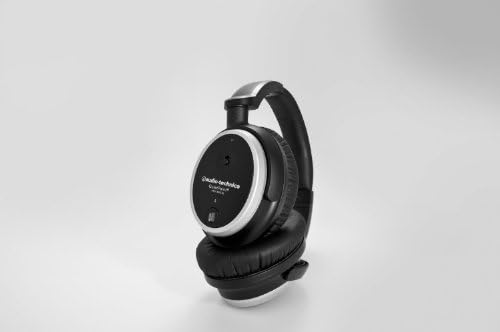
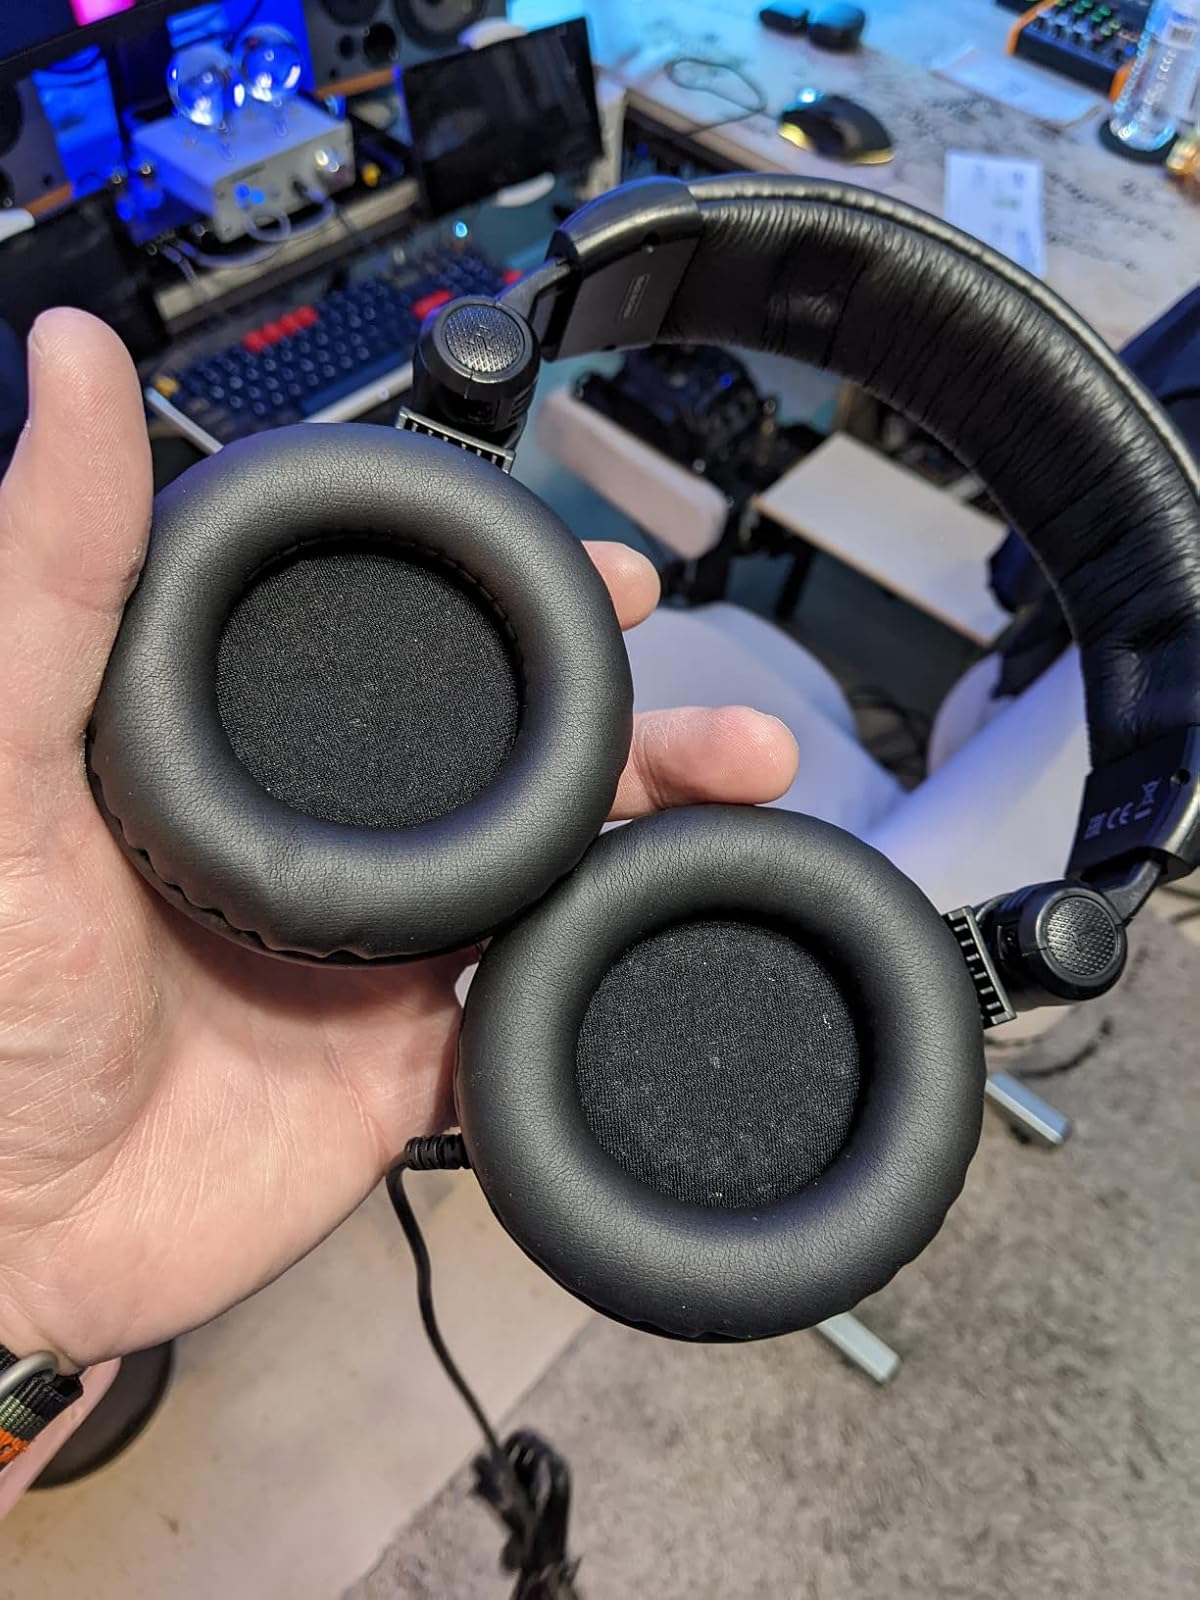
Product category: headphones
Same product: no